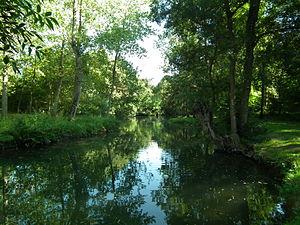
La Seugne à Pons
La Seugne est une rivière du Sud-Ouest de la France et un affluent gauche de la Charente. Elle arrose le département de la Charente-Maritime, dans la région Nouvelle-Aquitaine. La haute vallée de la Seugne est classée en zone Natura 2000. L'état écologique de la masse d'eau est médiocre.
Pons est une commune du Sud-Ouest de la France, située dans le département de la Charente-Maritime. Ses habitants sont appelés les Pontois.